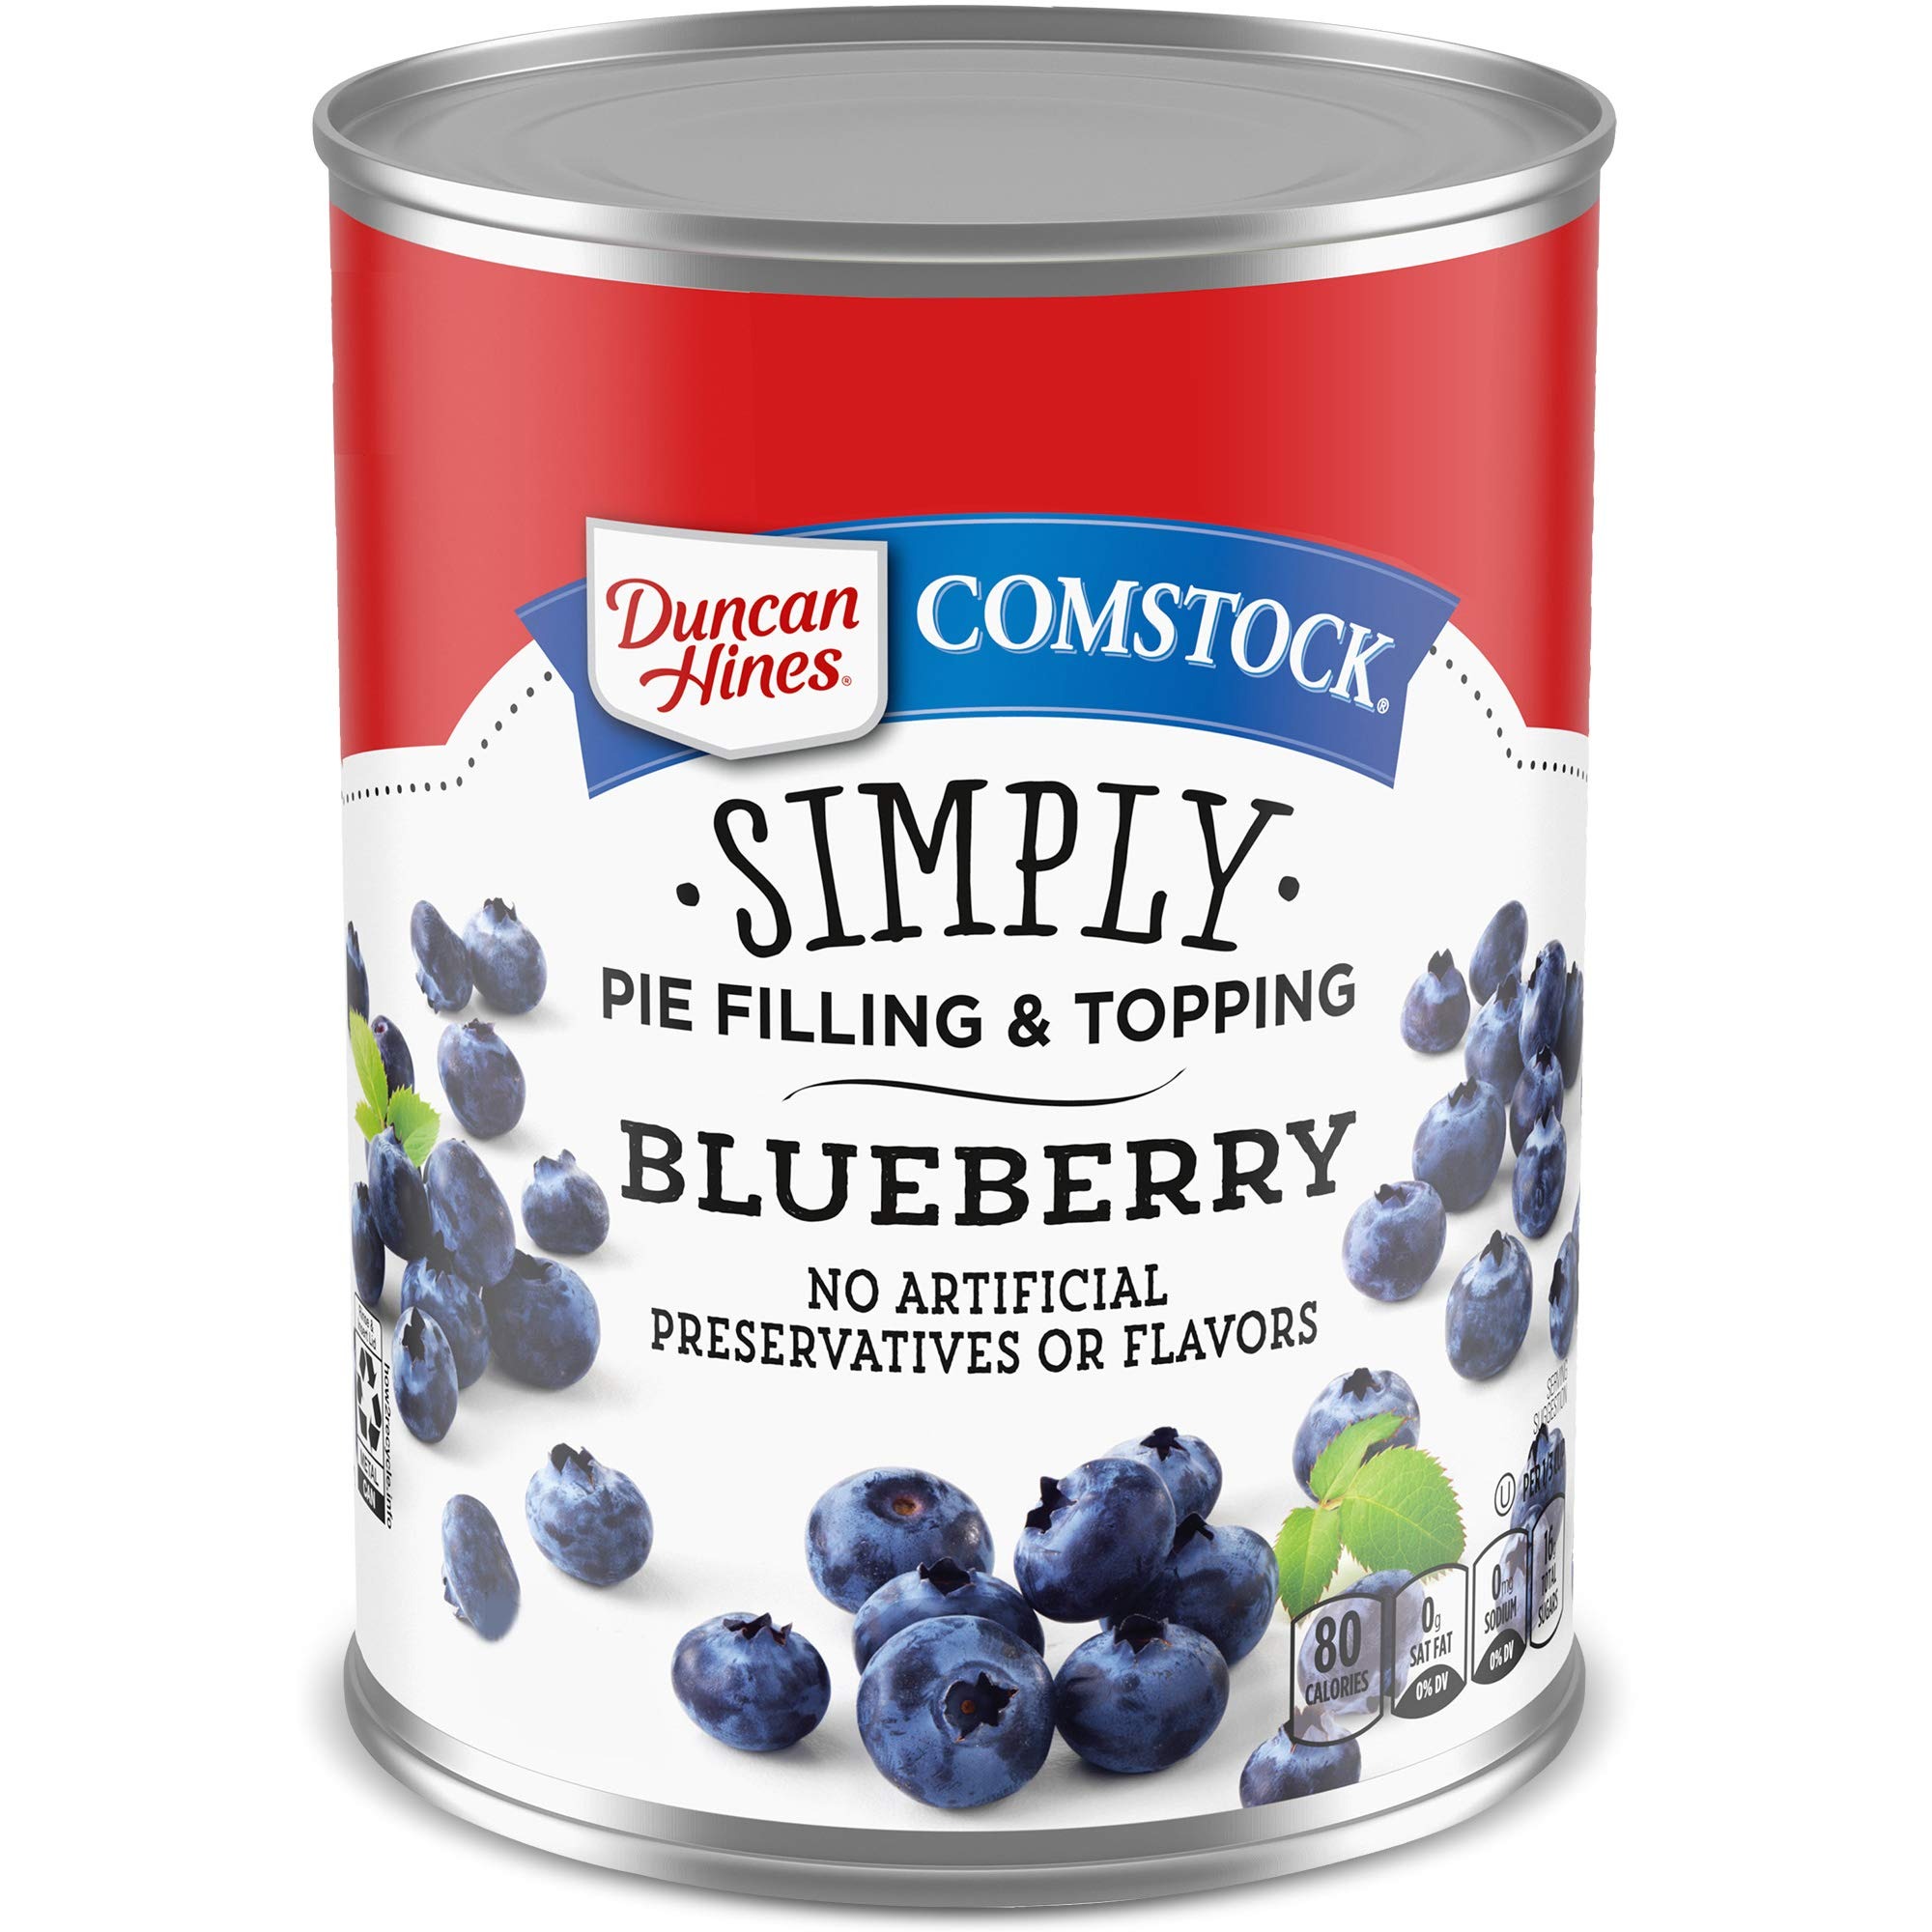
Item Name: Duncan Hines Comstock Simply Pie Filling, Blueberry, 21 Ounce (Pack of 8)
Bullet Point 1: More like homemade
Bullet Point 2: The perfect filling for your favorite pie
Bullet Point 3: Also makes a great topping for ice cream and other desserts
Bullet Point 4: Sweet, decadent, and delicious
Bullet Point 5: Made from the freshest fruits picked at their peak
Value: 168.0
Unit: Ounce

Price: 6.055